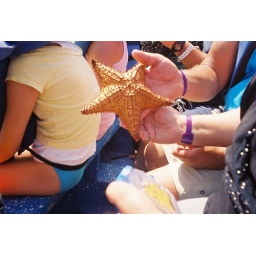
Star fish we found in the ocean